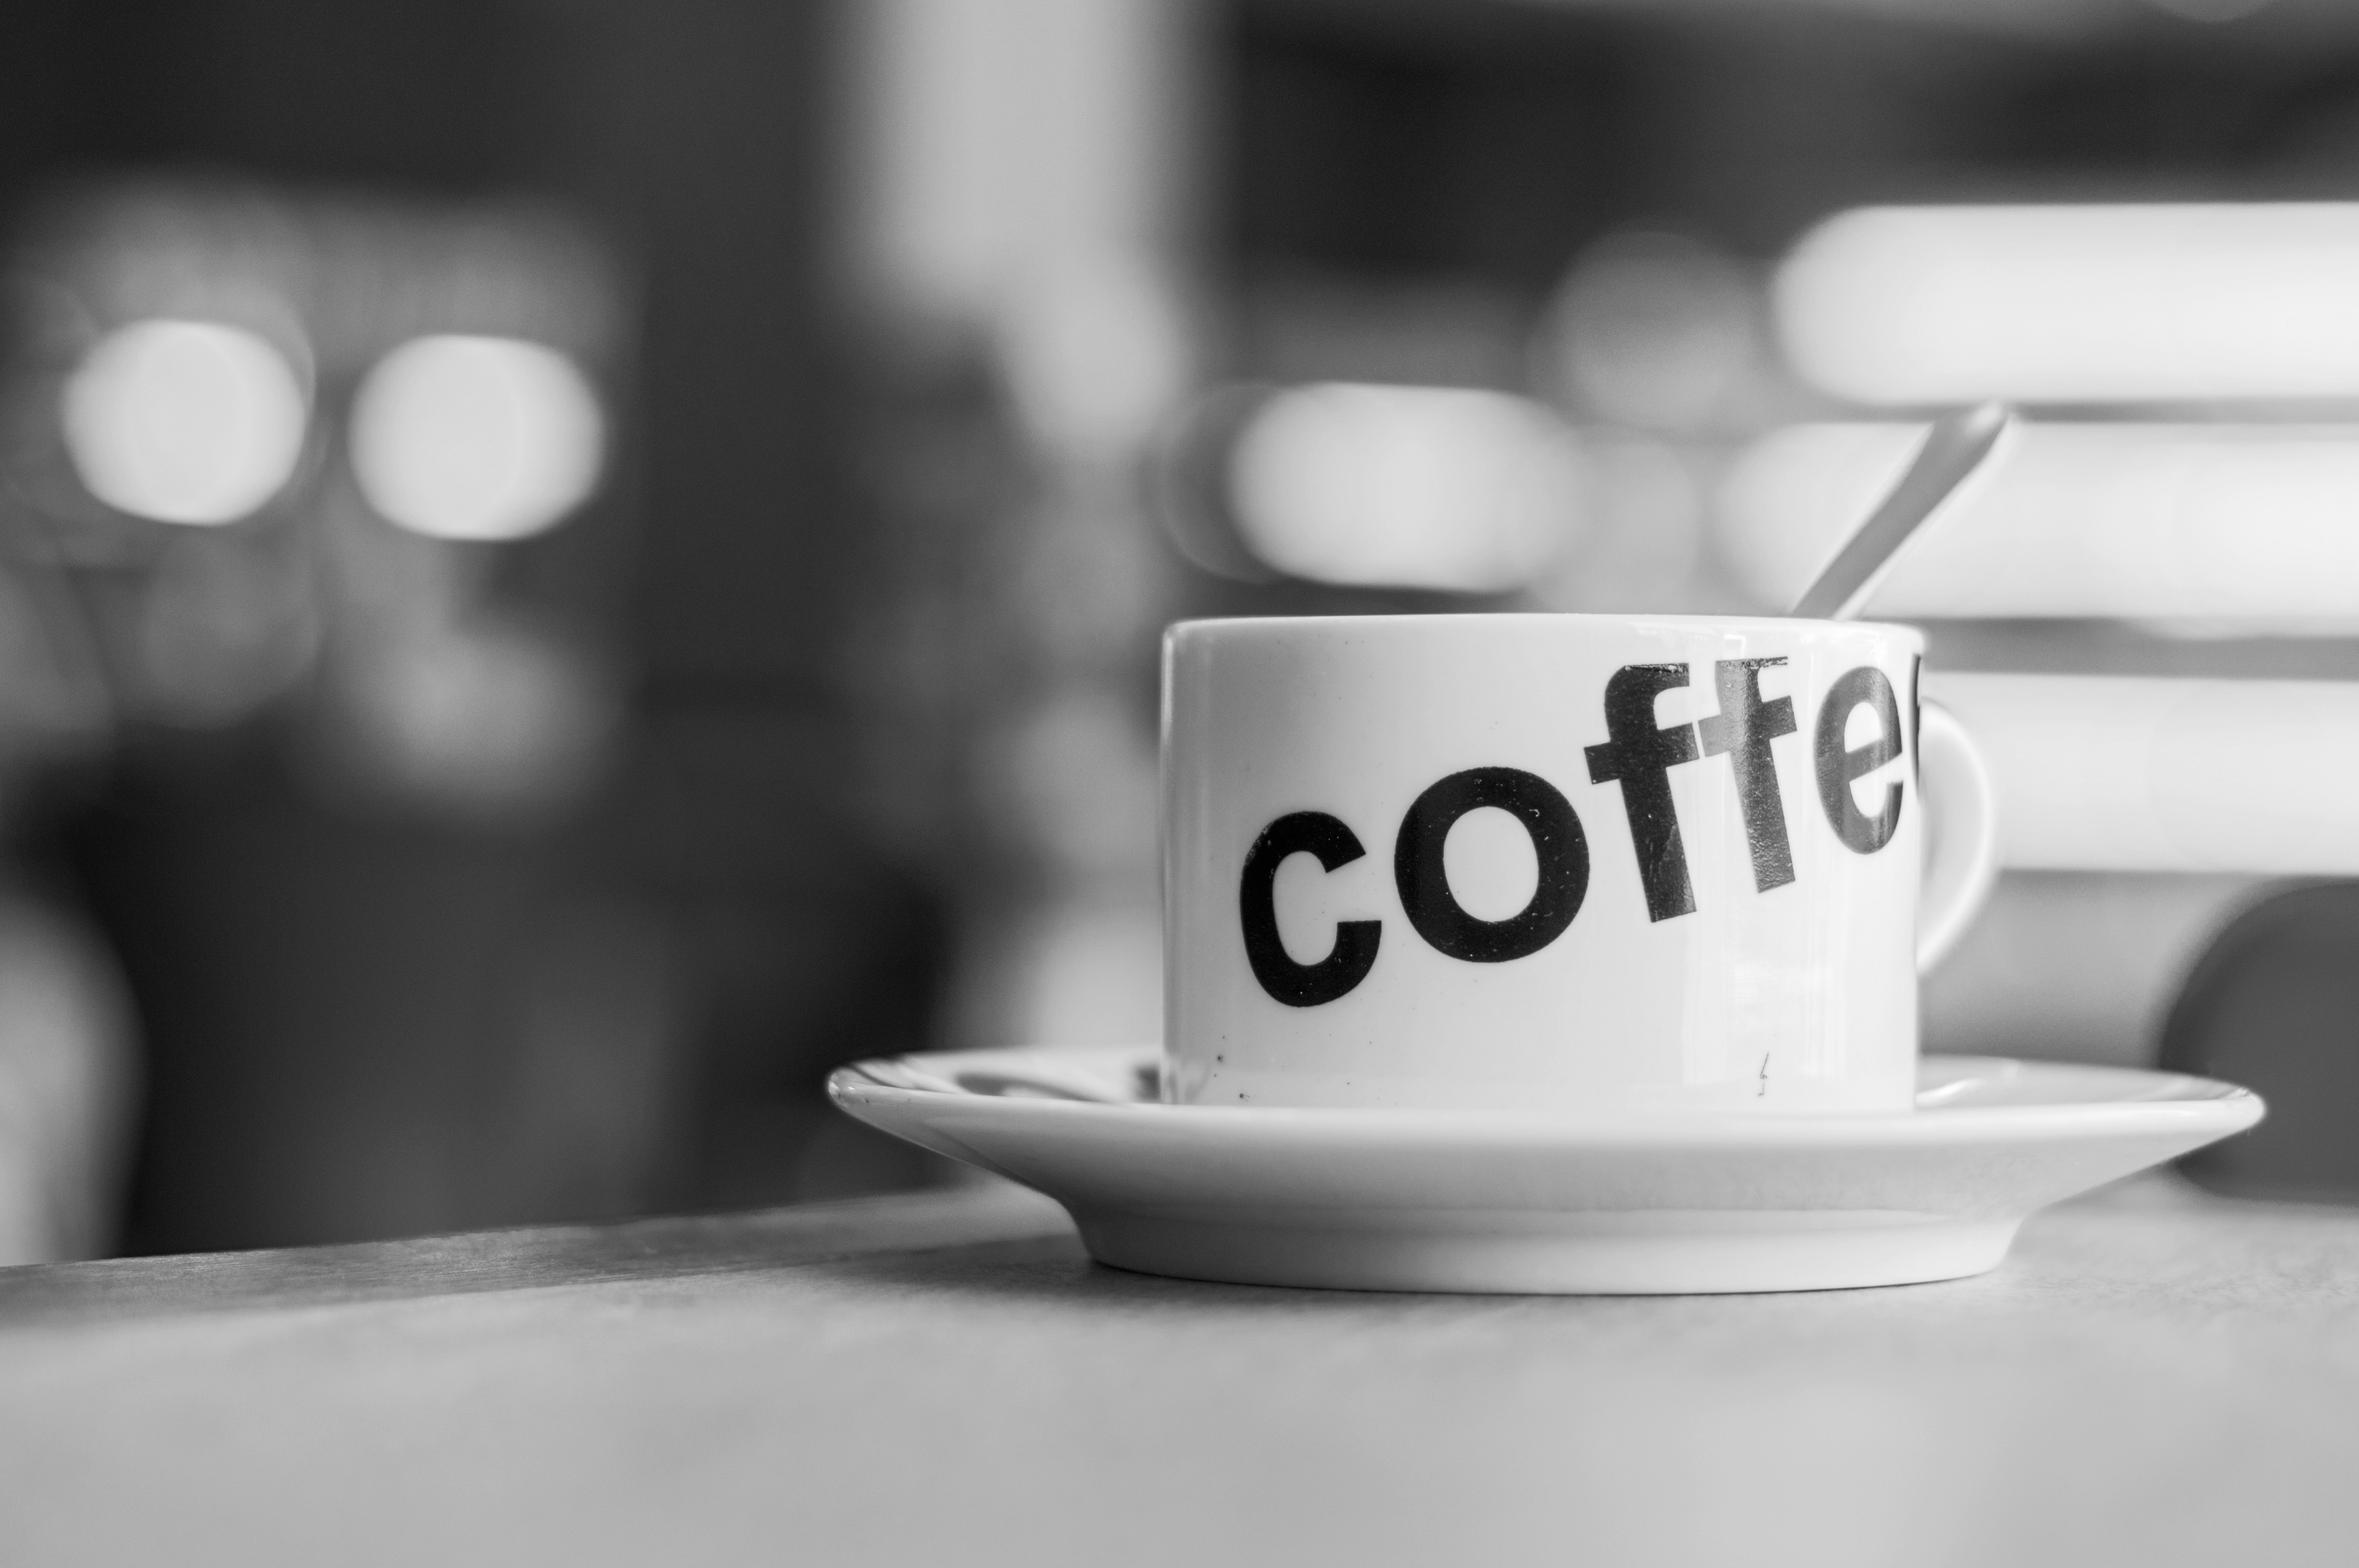
cafe, coffee, black and white, white, photography, aroma, cup, cappuccino, food, beverage, drink, black, monochrome, espresso, mug, coffee cup, brand, design, glasses, shape, monochrome photography